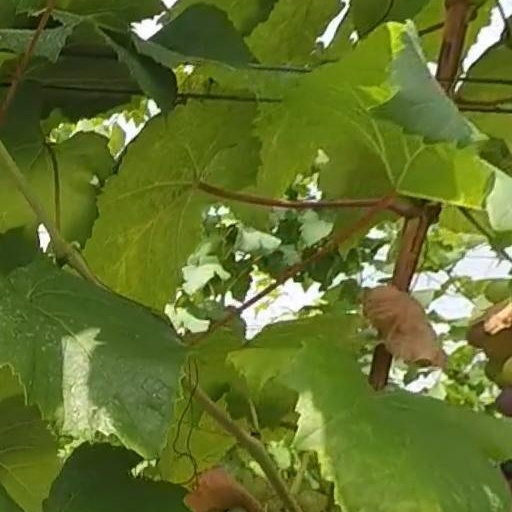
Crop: grape